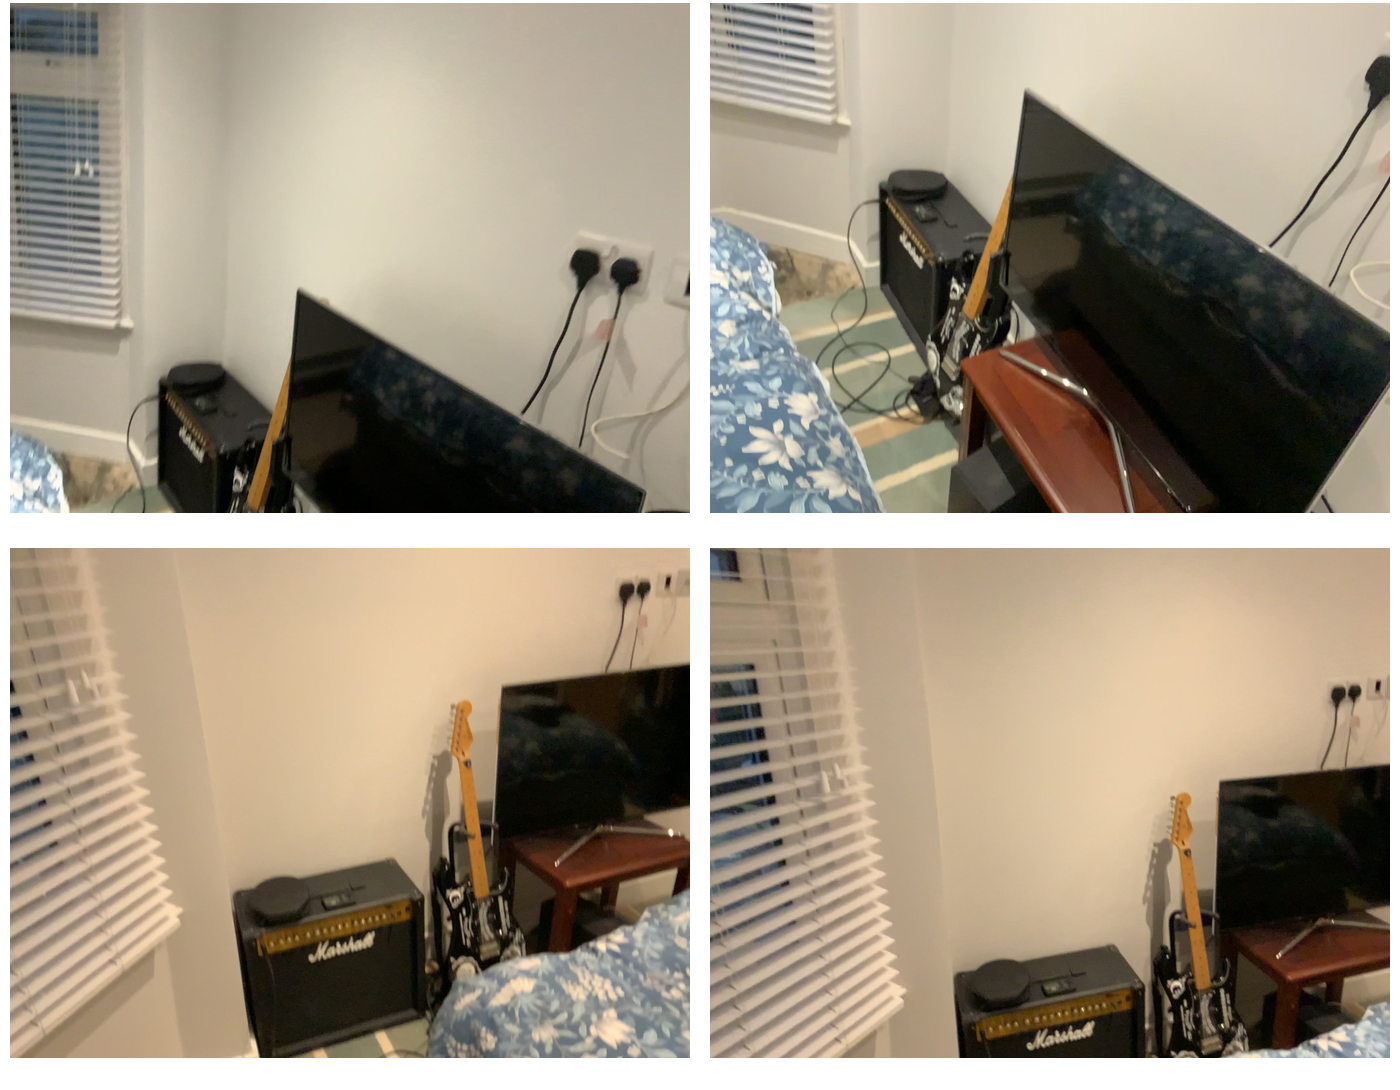Task instruction: Power on the audio speaker.
Answer: {"task_instruction": "Power on the audio speaker.", "nodes": ["power strip / electric outlet", "audio speaker"], "edges": [{"functional_relationship": "providepower", "object1": "power strip / electric outlet", "object2": "audio speaker", "spatial_relations": ["higher_than", "right_of", "behind"], "is_touching": false}], "action_type": "insert", "function_type": "power_supply"}